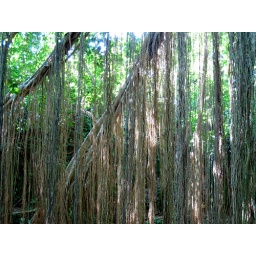
still in the monkey forest